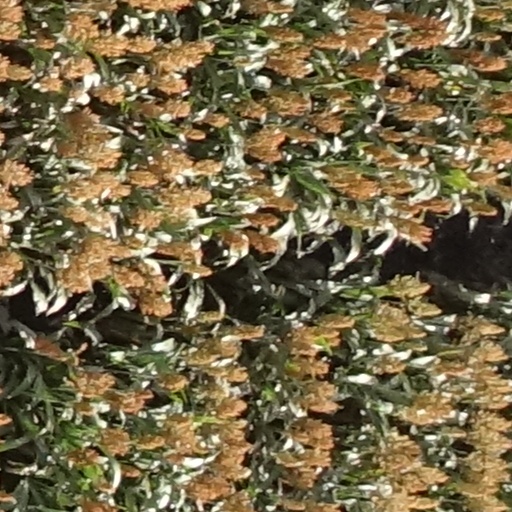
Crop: sorghum